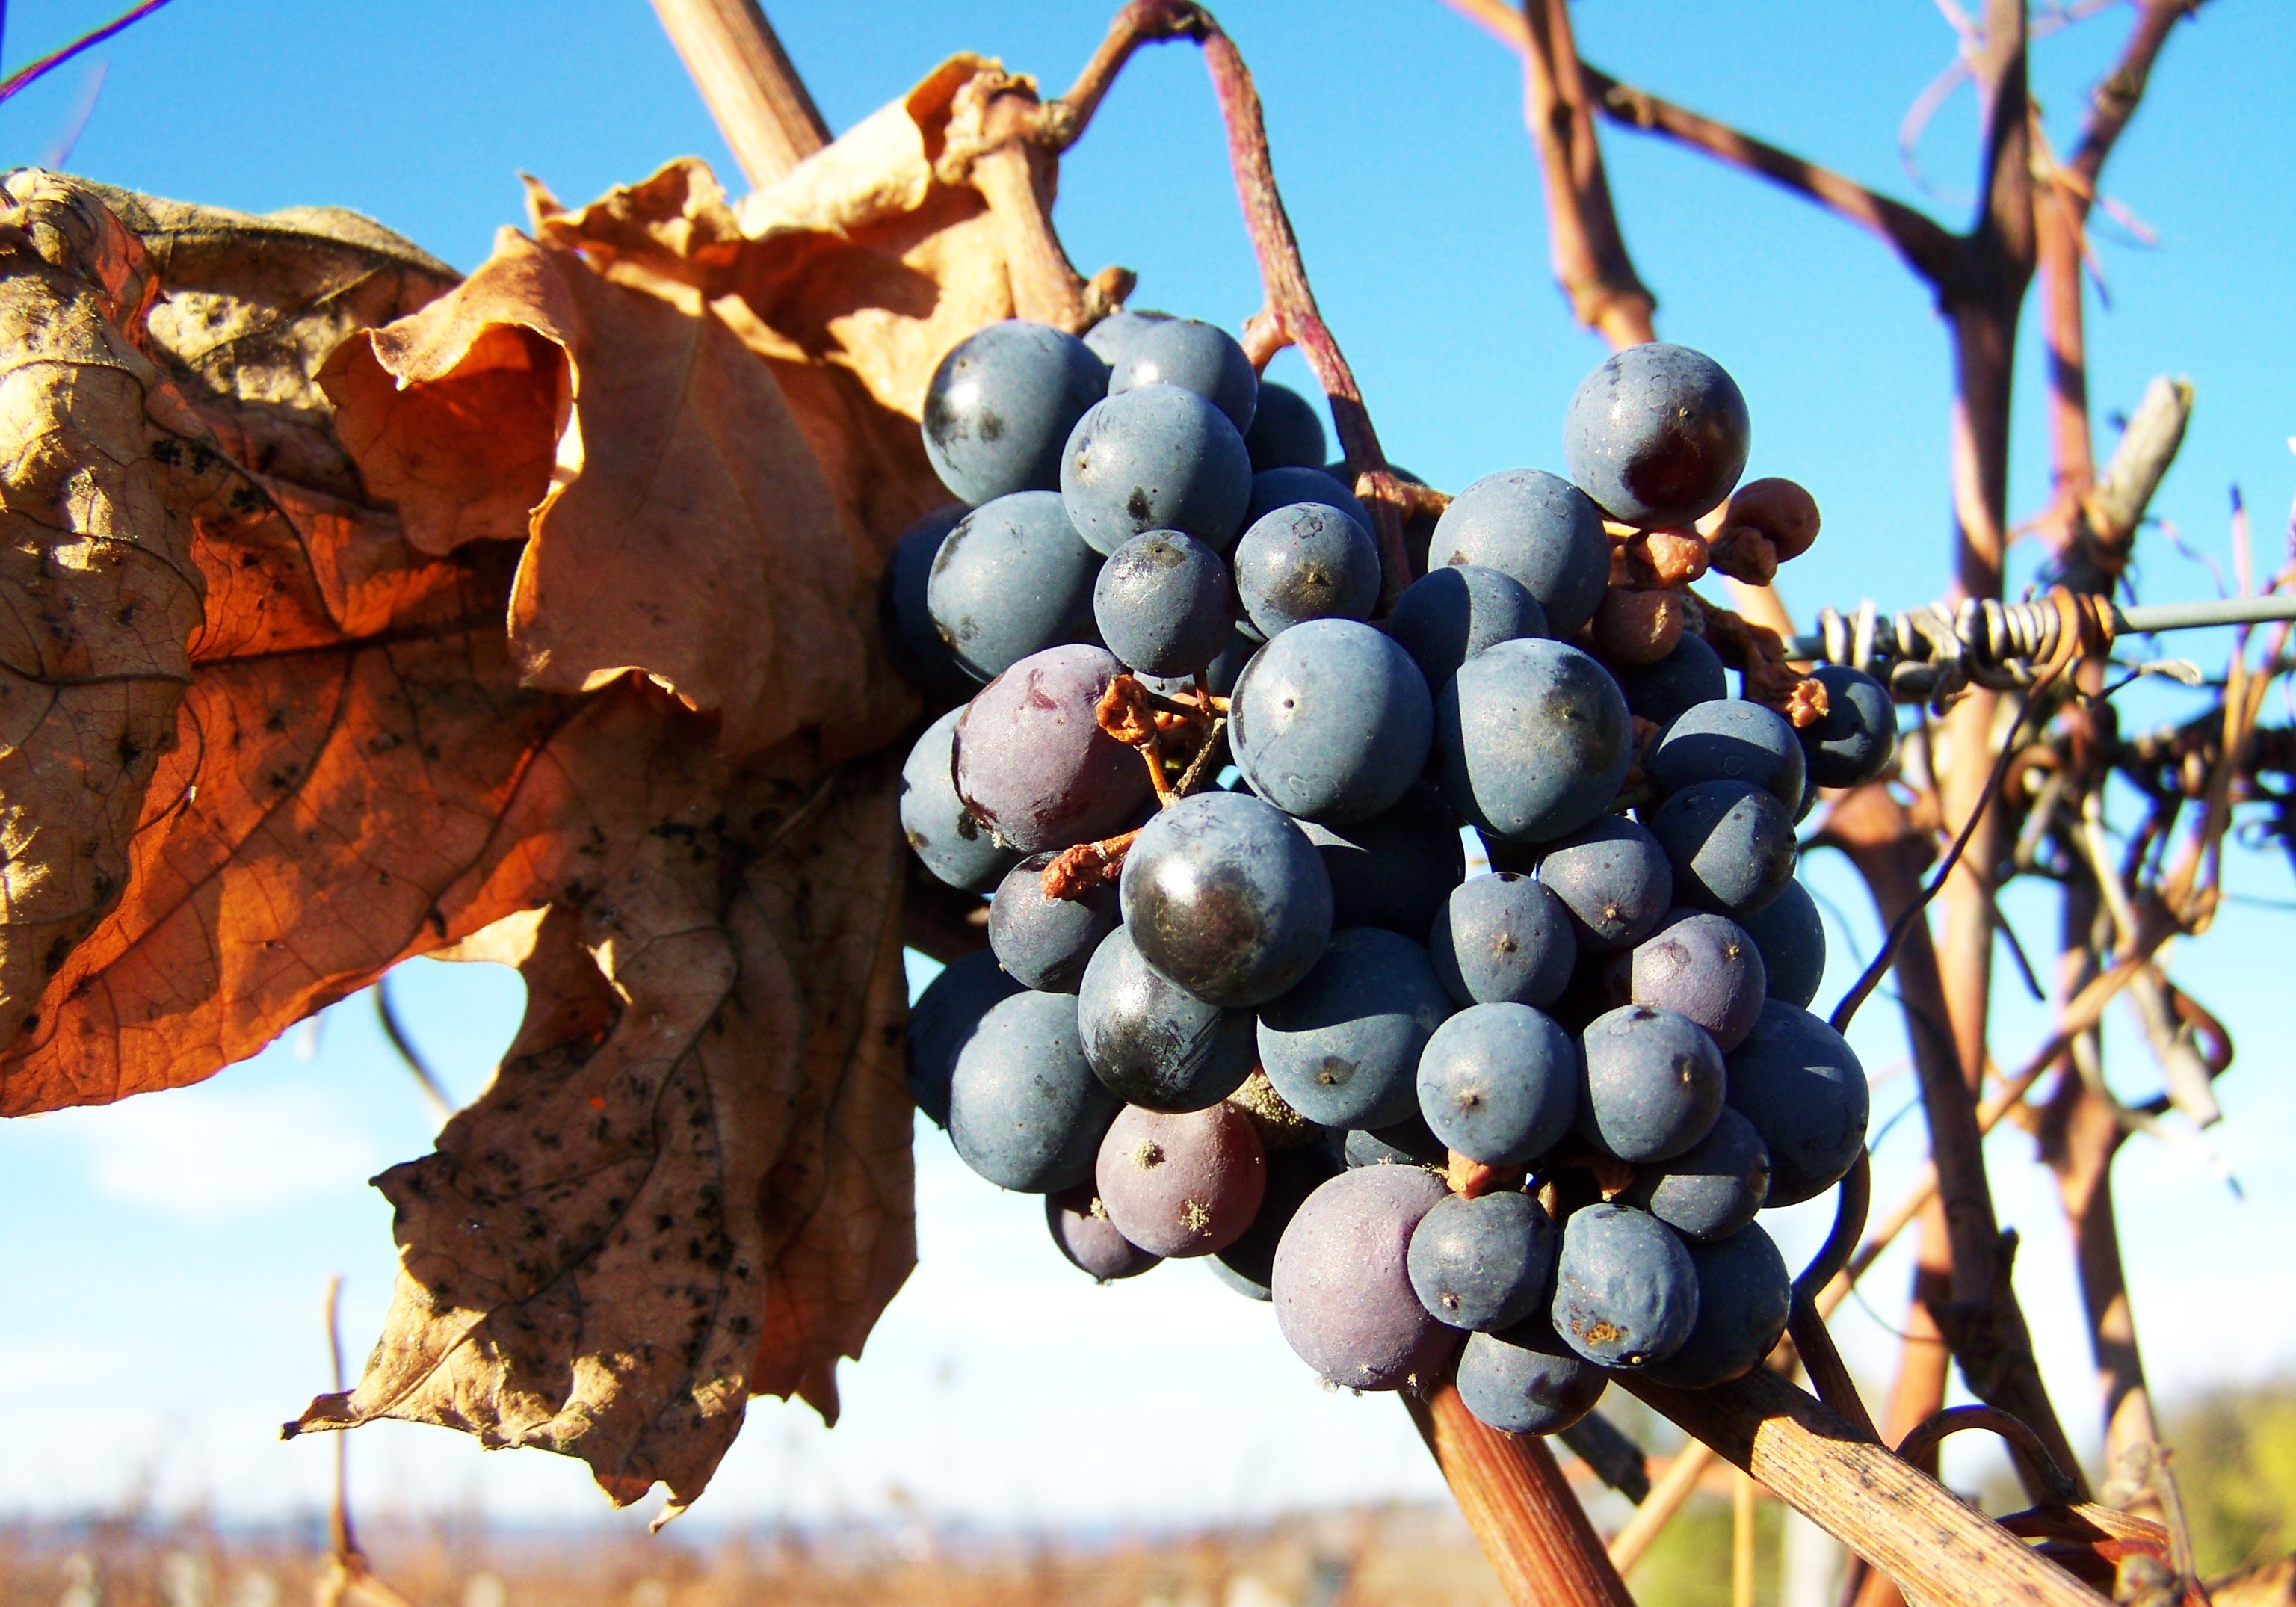
branch, plant, grape, fruit, food, produce, autumn, blue, agriculture, flowering plant, vitis, ripe fruit, land plant, grapevine family